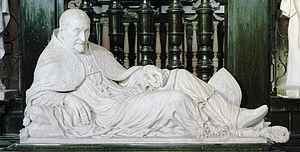
Jérôme Duquesnoy le Jeune, en néerlandais Hiëronymus Duquesnoy. Il était le fils de Jérôme Duquesnoy l'Ancien et le frère de François Duquesnoy.